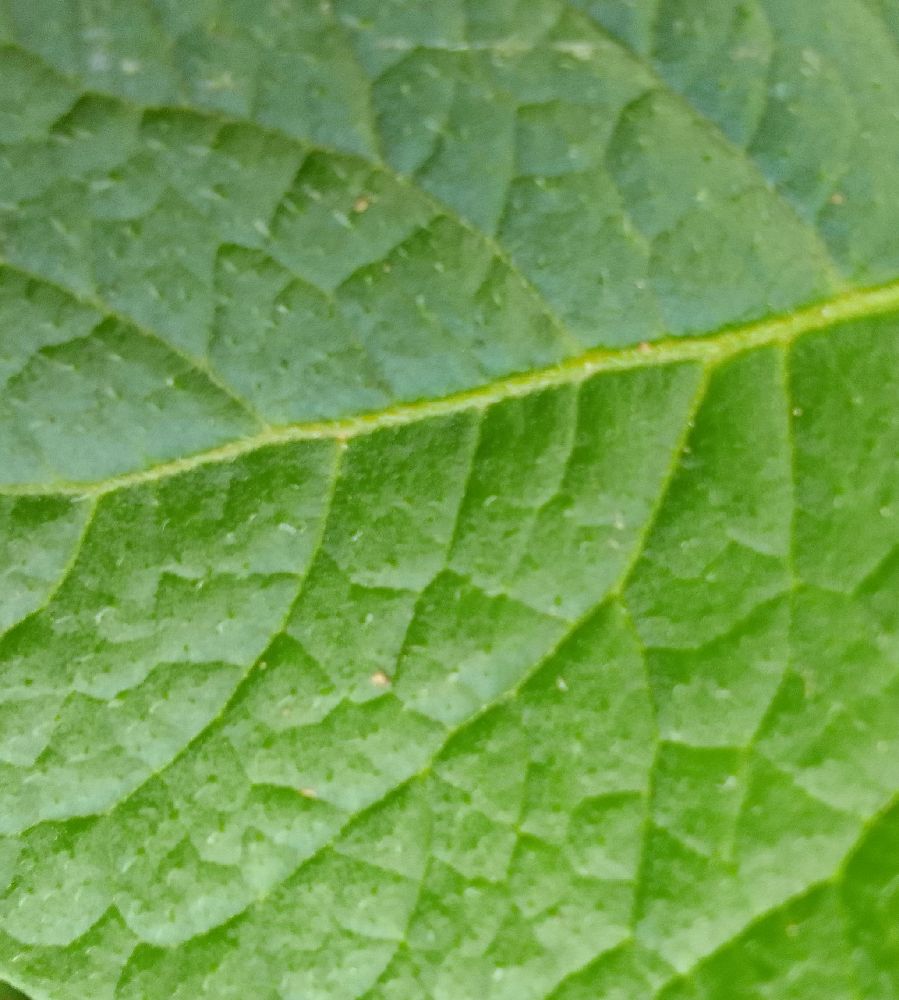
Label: Healthy